Elton John

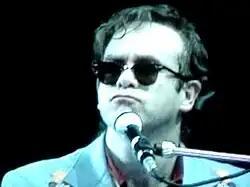
John performing in 1986

In November 1977, John announced he was retiring from performing; Taupin began collaborating with others. Now producing only one album a year, John issued "A Single Man" in 1978, with a new lyricist, Gary Osborne; the album produced no singles that made the top 20 in the US, but the two singles from the album released in the UK, "Part-Time Love" and "Song for Guy", both made the top 20 there, with the latter reaching the top 5. In 1979, accompanied by Ray Cooper, John became one of the first Western artists to tour the Soviet Union and Israel. John returned to the US top ten with "Mama Can't Buy You Love" (number 9), a song MCA rejected in 1977, recorded with Philadelphia soul producer Thom Bell. John said Bell was the first person to give him voice lessons and encouraged him to sing in a lower register.